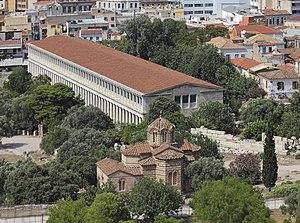
La stoa d'Attale est un portique hellénistique situé dans la partie orientale de l'agora d'Athènes.
Le musée de l'Agora antique d'Athènes est abrité dans la stoa d'Attale, grand portique hellénistique reconstruit entre 1953 et 1956 sur le côté est de l'agora d'Athènes.